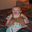
Label: baby